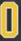
Number: 0